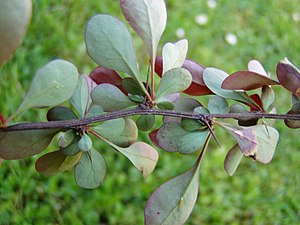
Blad (plantedel) / Omformninger af blade / Andre omdannelser / Fyllodier
Bladet er ud over stænglen og roden et af de tre grundorganer hos de højere planter, og i fagsproget betegnes det som organtypen phyllom. Blade er udvoksninger ved siden af knopperne på stænglen. Bladenes oprindelige funktion er fotosyntese og transpiration. Planter kan i et vist omfang også optage vand igennem bladene.